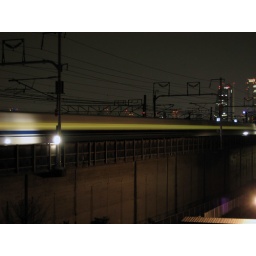
Shinkansen about to cross the Shonai river in Nagoya.